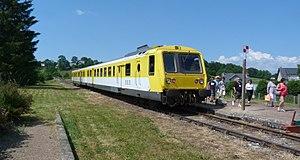
Rame X 2770 en gare de Riom-es-Montagnes
Les X 2770 ou RGP 1 sont des éléments automoteurs diesel de la SNCF composés d'une motrice de type autorail et d'une remorque avec cabine de conduite.